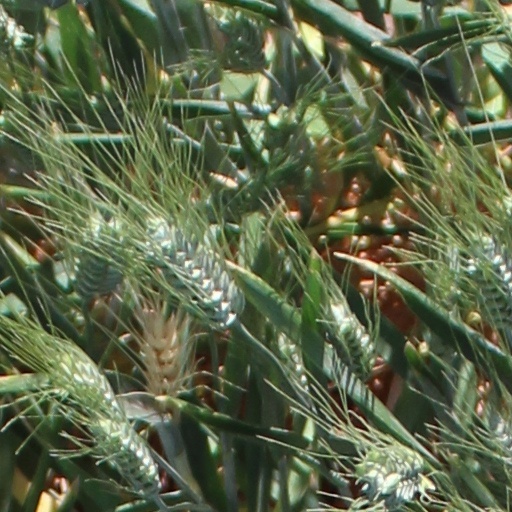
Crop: wheat